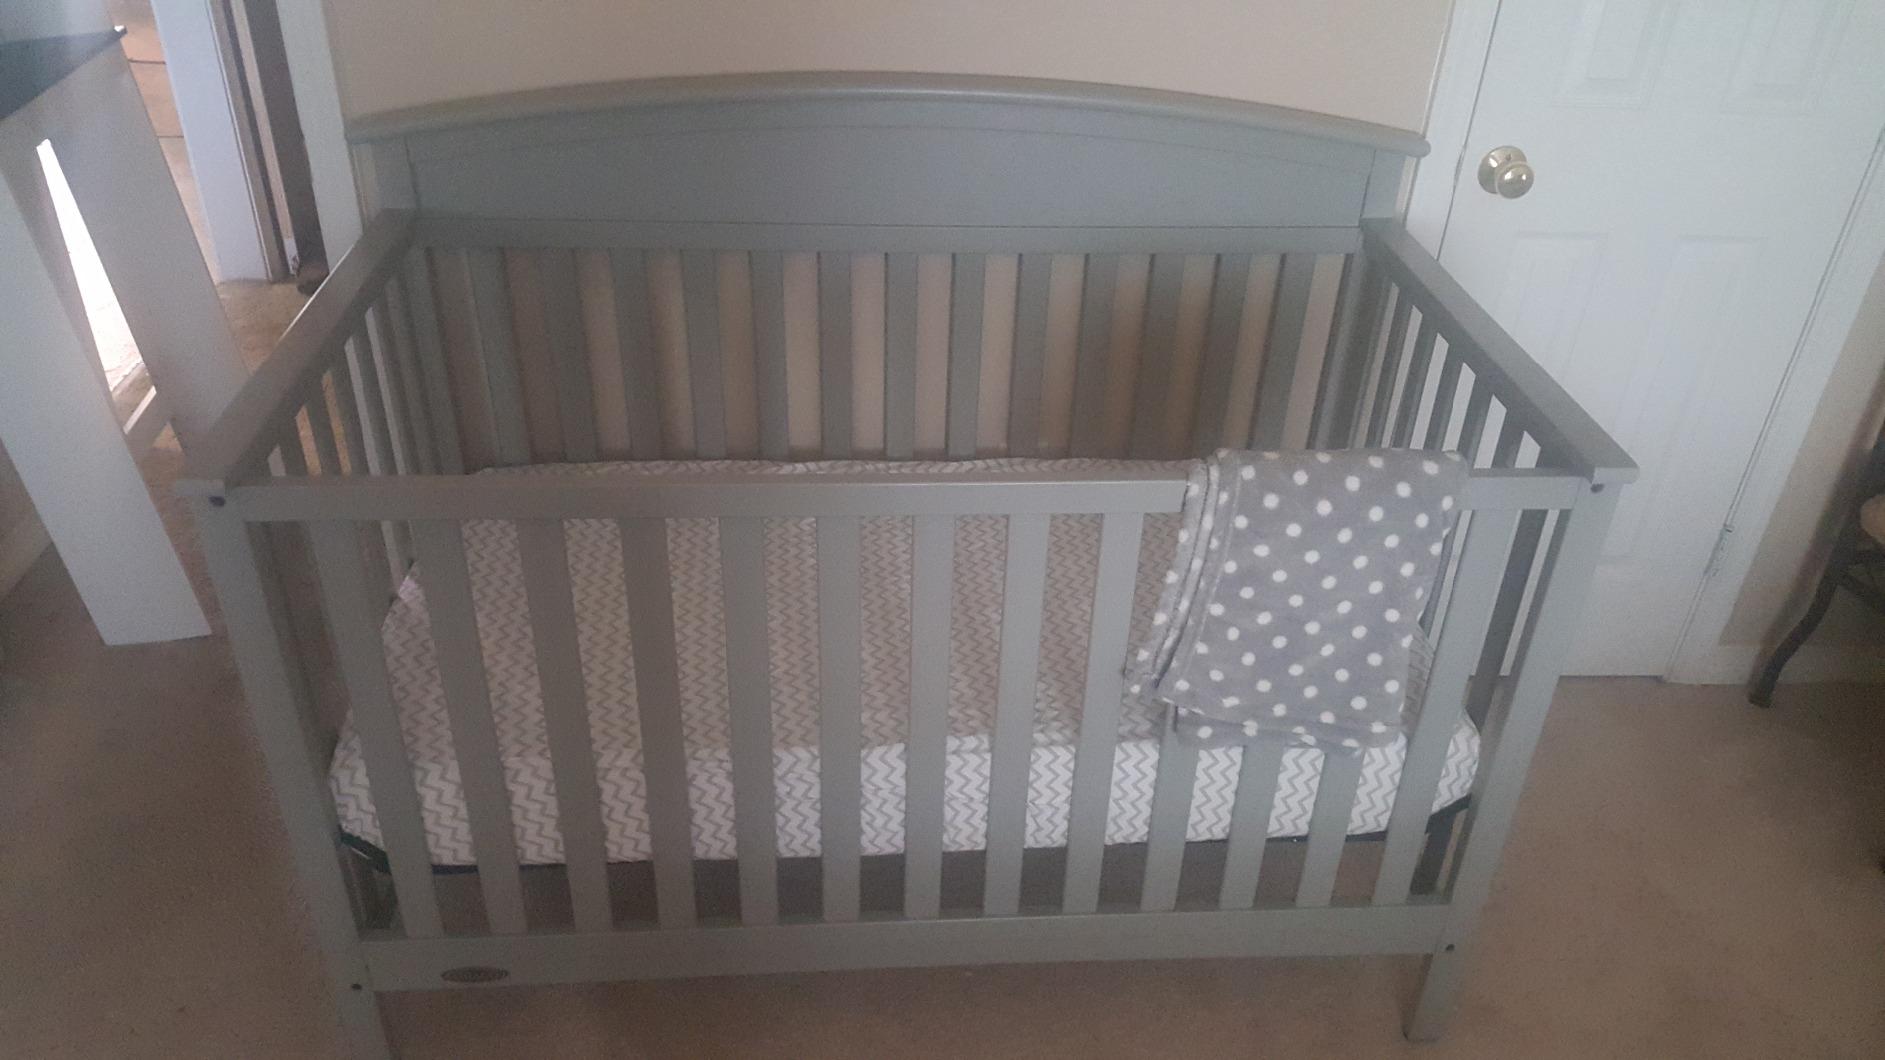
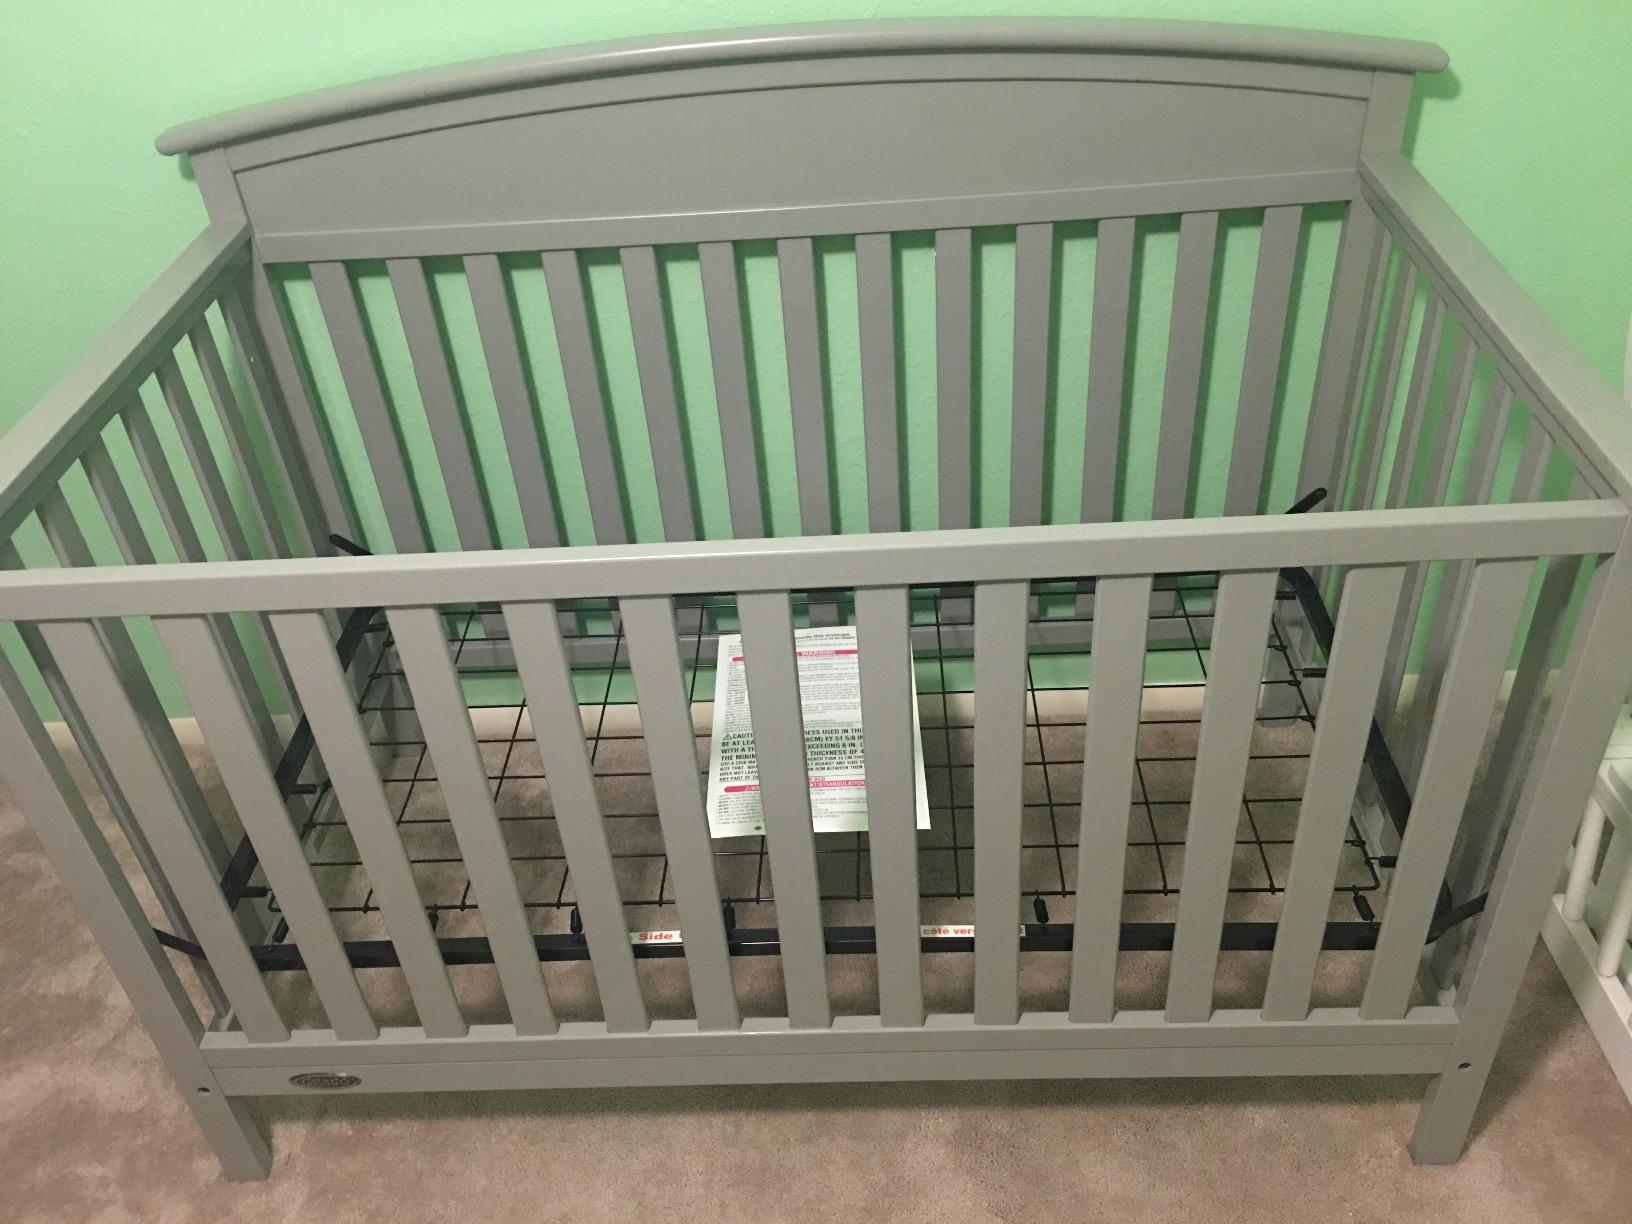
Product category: products_crib
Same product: yes